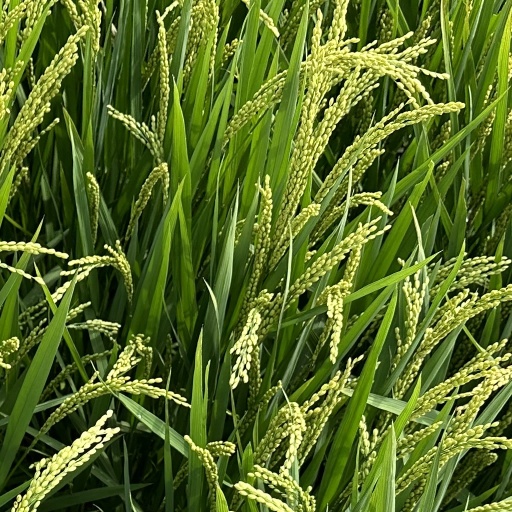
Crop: rice